Salah al-Din Square

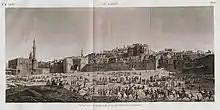
From the "Description de l'Egypte", c.1800

The square had originally served as a polo court for Mamluk Sultan Al-Nasir Muhammad on Tuesdays and Saturdays, and as a venue for the prayers at the festivals for Eid al‑Fitr and Eid al‑Adha. It was also used as an area for receiving ambassadors and foreign dignitaries.